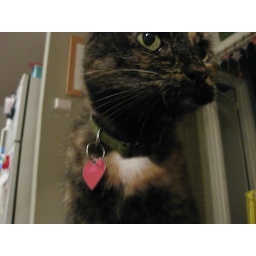
cat in tree 008